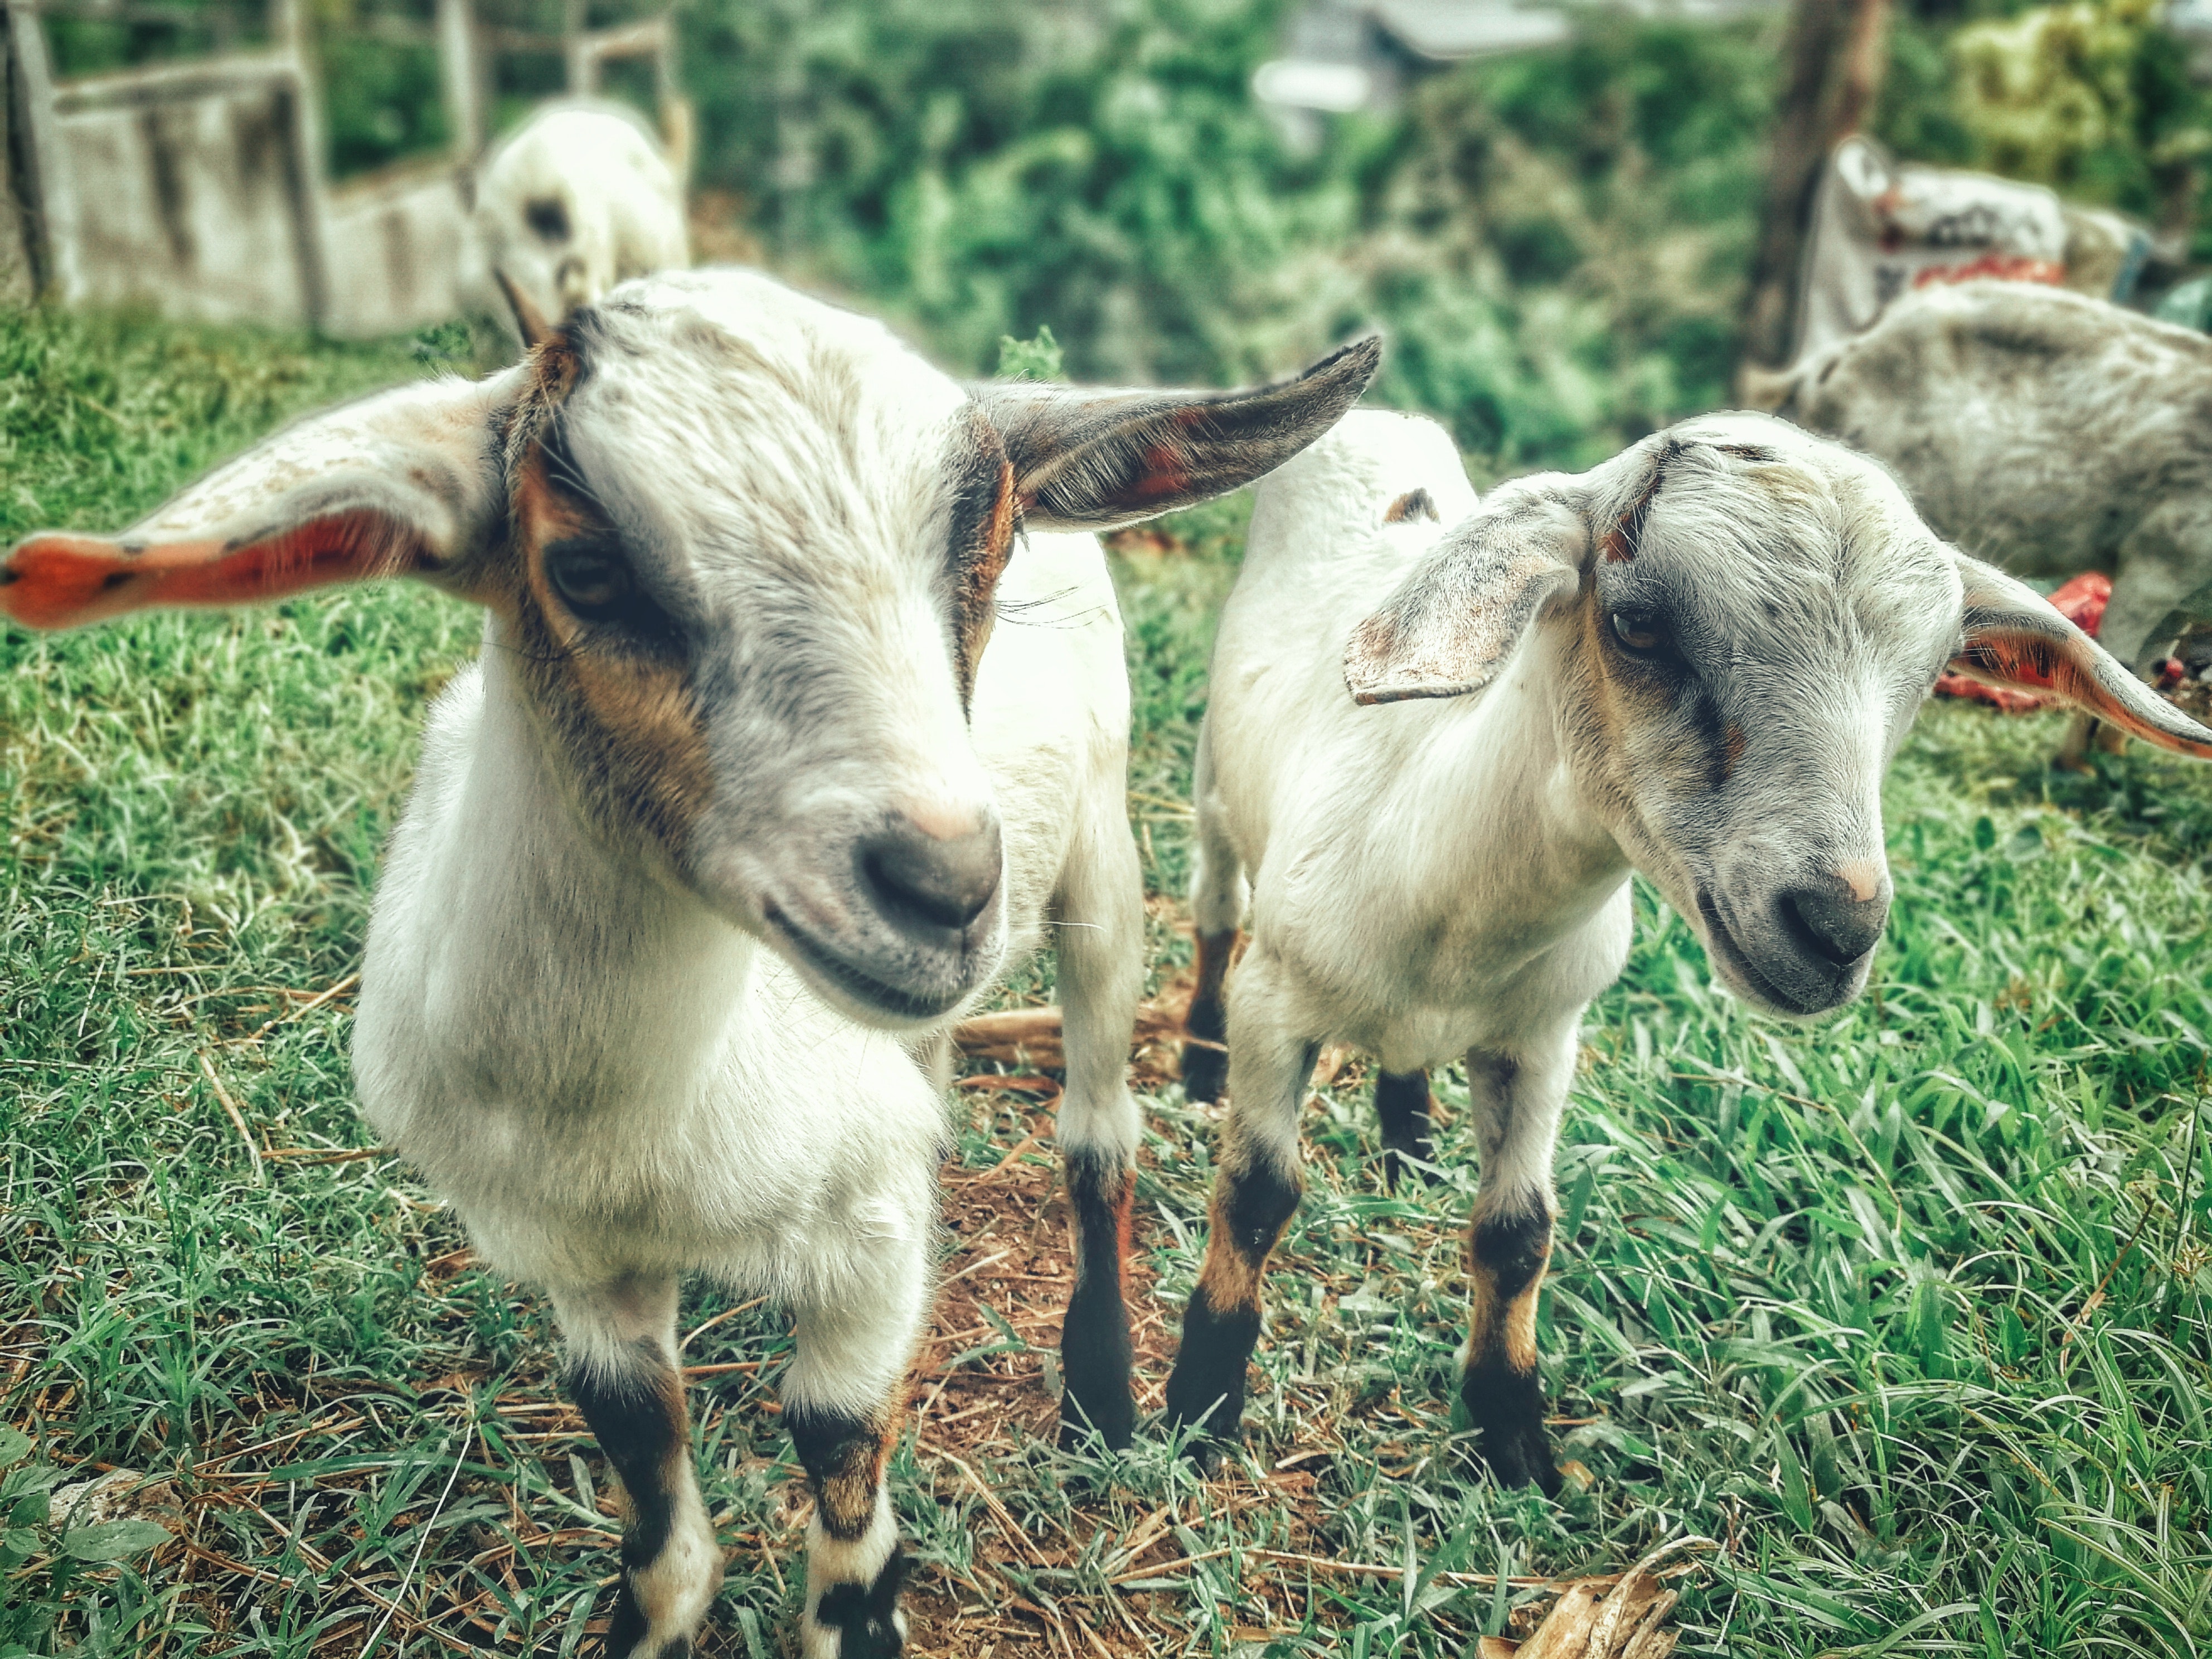
goat, goats, vertebrate, mammal, feral goat, pasture, cow goat family, bathtub, livestock, grass, horn, snout, rural area, herd, goat antelope, plant, farm, wildlife, bovine